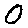
Label: 0